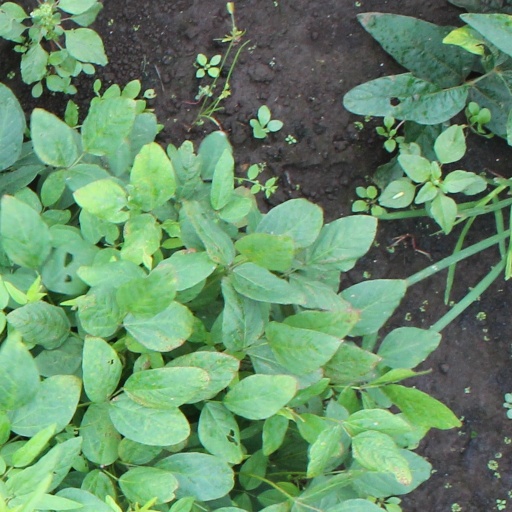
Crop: soybean